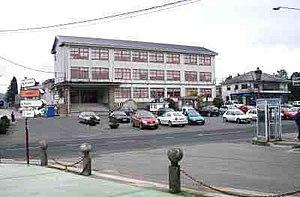
Place de l'hôtel de ville de Abadin en Galice, Espagne.
Abadín est une commune d'Espagne, située dans la province de Lugo.